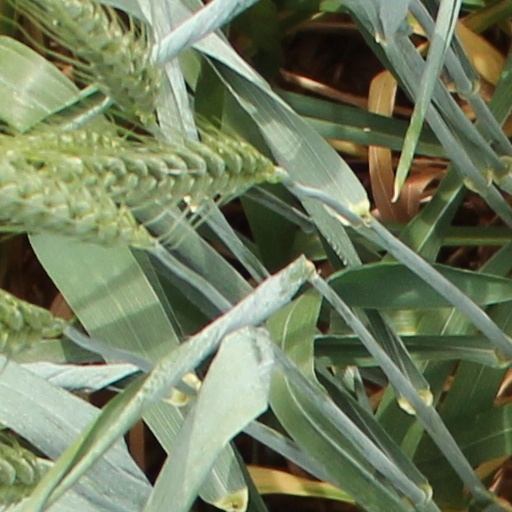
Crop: wheat